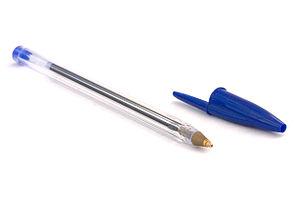
Le Bic Cristal est un stylo à bille jetable fabriqué par la Société Bic depuis décembre 1950.
Liste chronologique d'inventions françaises.
Un stylo à bille ou stylo-bille, parfois aussi appelé par antonomase un bic, ou simplement un stylo, est un outil servant à écrire, proche d'un crayon dans la forme et la dimension. Les stylos-bille possèdent une réserve interne d'encre visqueuse qui est étalée sur le papier lors de l'écriture par l'intermédiaire d'une petite bille mise en rotation par friction sur un support ; l'encre sèche presque immédiatement après le contact avec le papier. Peu chers, sûrs et ne nécessitant pas d'entretien, ils ont fortement remplacé le crayon à papier, le stylo-plume et éliminé la plume Sergent-Major mais sont concurrencés par le stylo roller.